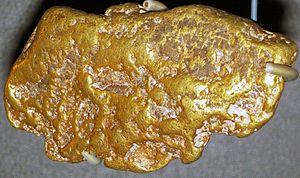
L'or natif est une espèce minérale naturelle, corps simple métallique, rare de formule chimique Au, correspondant principalement à l'élément chimique or noté Au. L'or appartient à la classe minéralogique des éléments natifs, en particulier il s'agit d'un métal natif. Ce métal précieux et noble peut être pur ou associé à d'autres métaux, comme l'argent, le cuivre, le palladium, le mercure, le fer ...